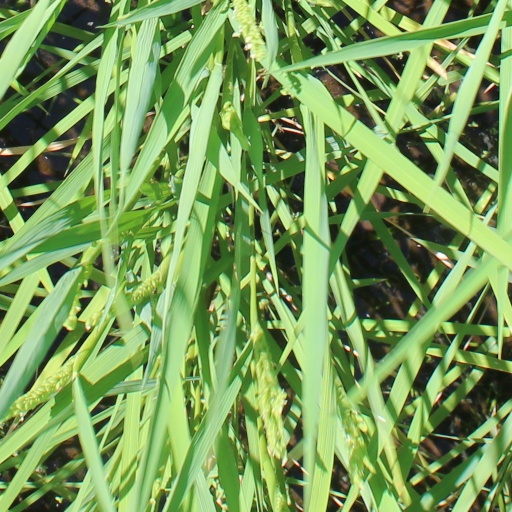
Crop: rice